Sierra Gorda

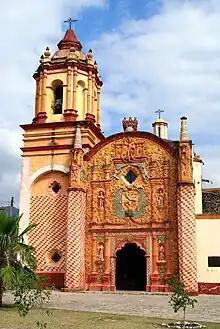
Mission of San Miguel Concá

San Miguel Concá is located forty km from Jalpan on Highway 69 to Río Verde. The church is in the center of the community on one side of Guerrero Street. It is oriented to the south and dedicated to the Archangel Michael. It is the smallest of the mission churches and was probably finished in 1754, according to an inscription located inside the church. Concá is a Pame word which means "with me". The decoration is mestizo as well with large flowers, foliage and coarse figures in indigenous style. It is distinguished by an image of the Holy Trinity at the crest along with a rabbit and double-headed eagle.